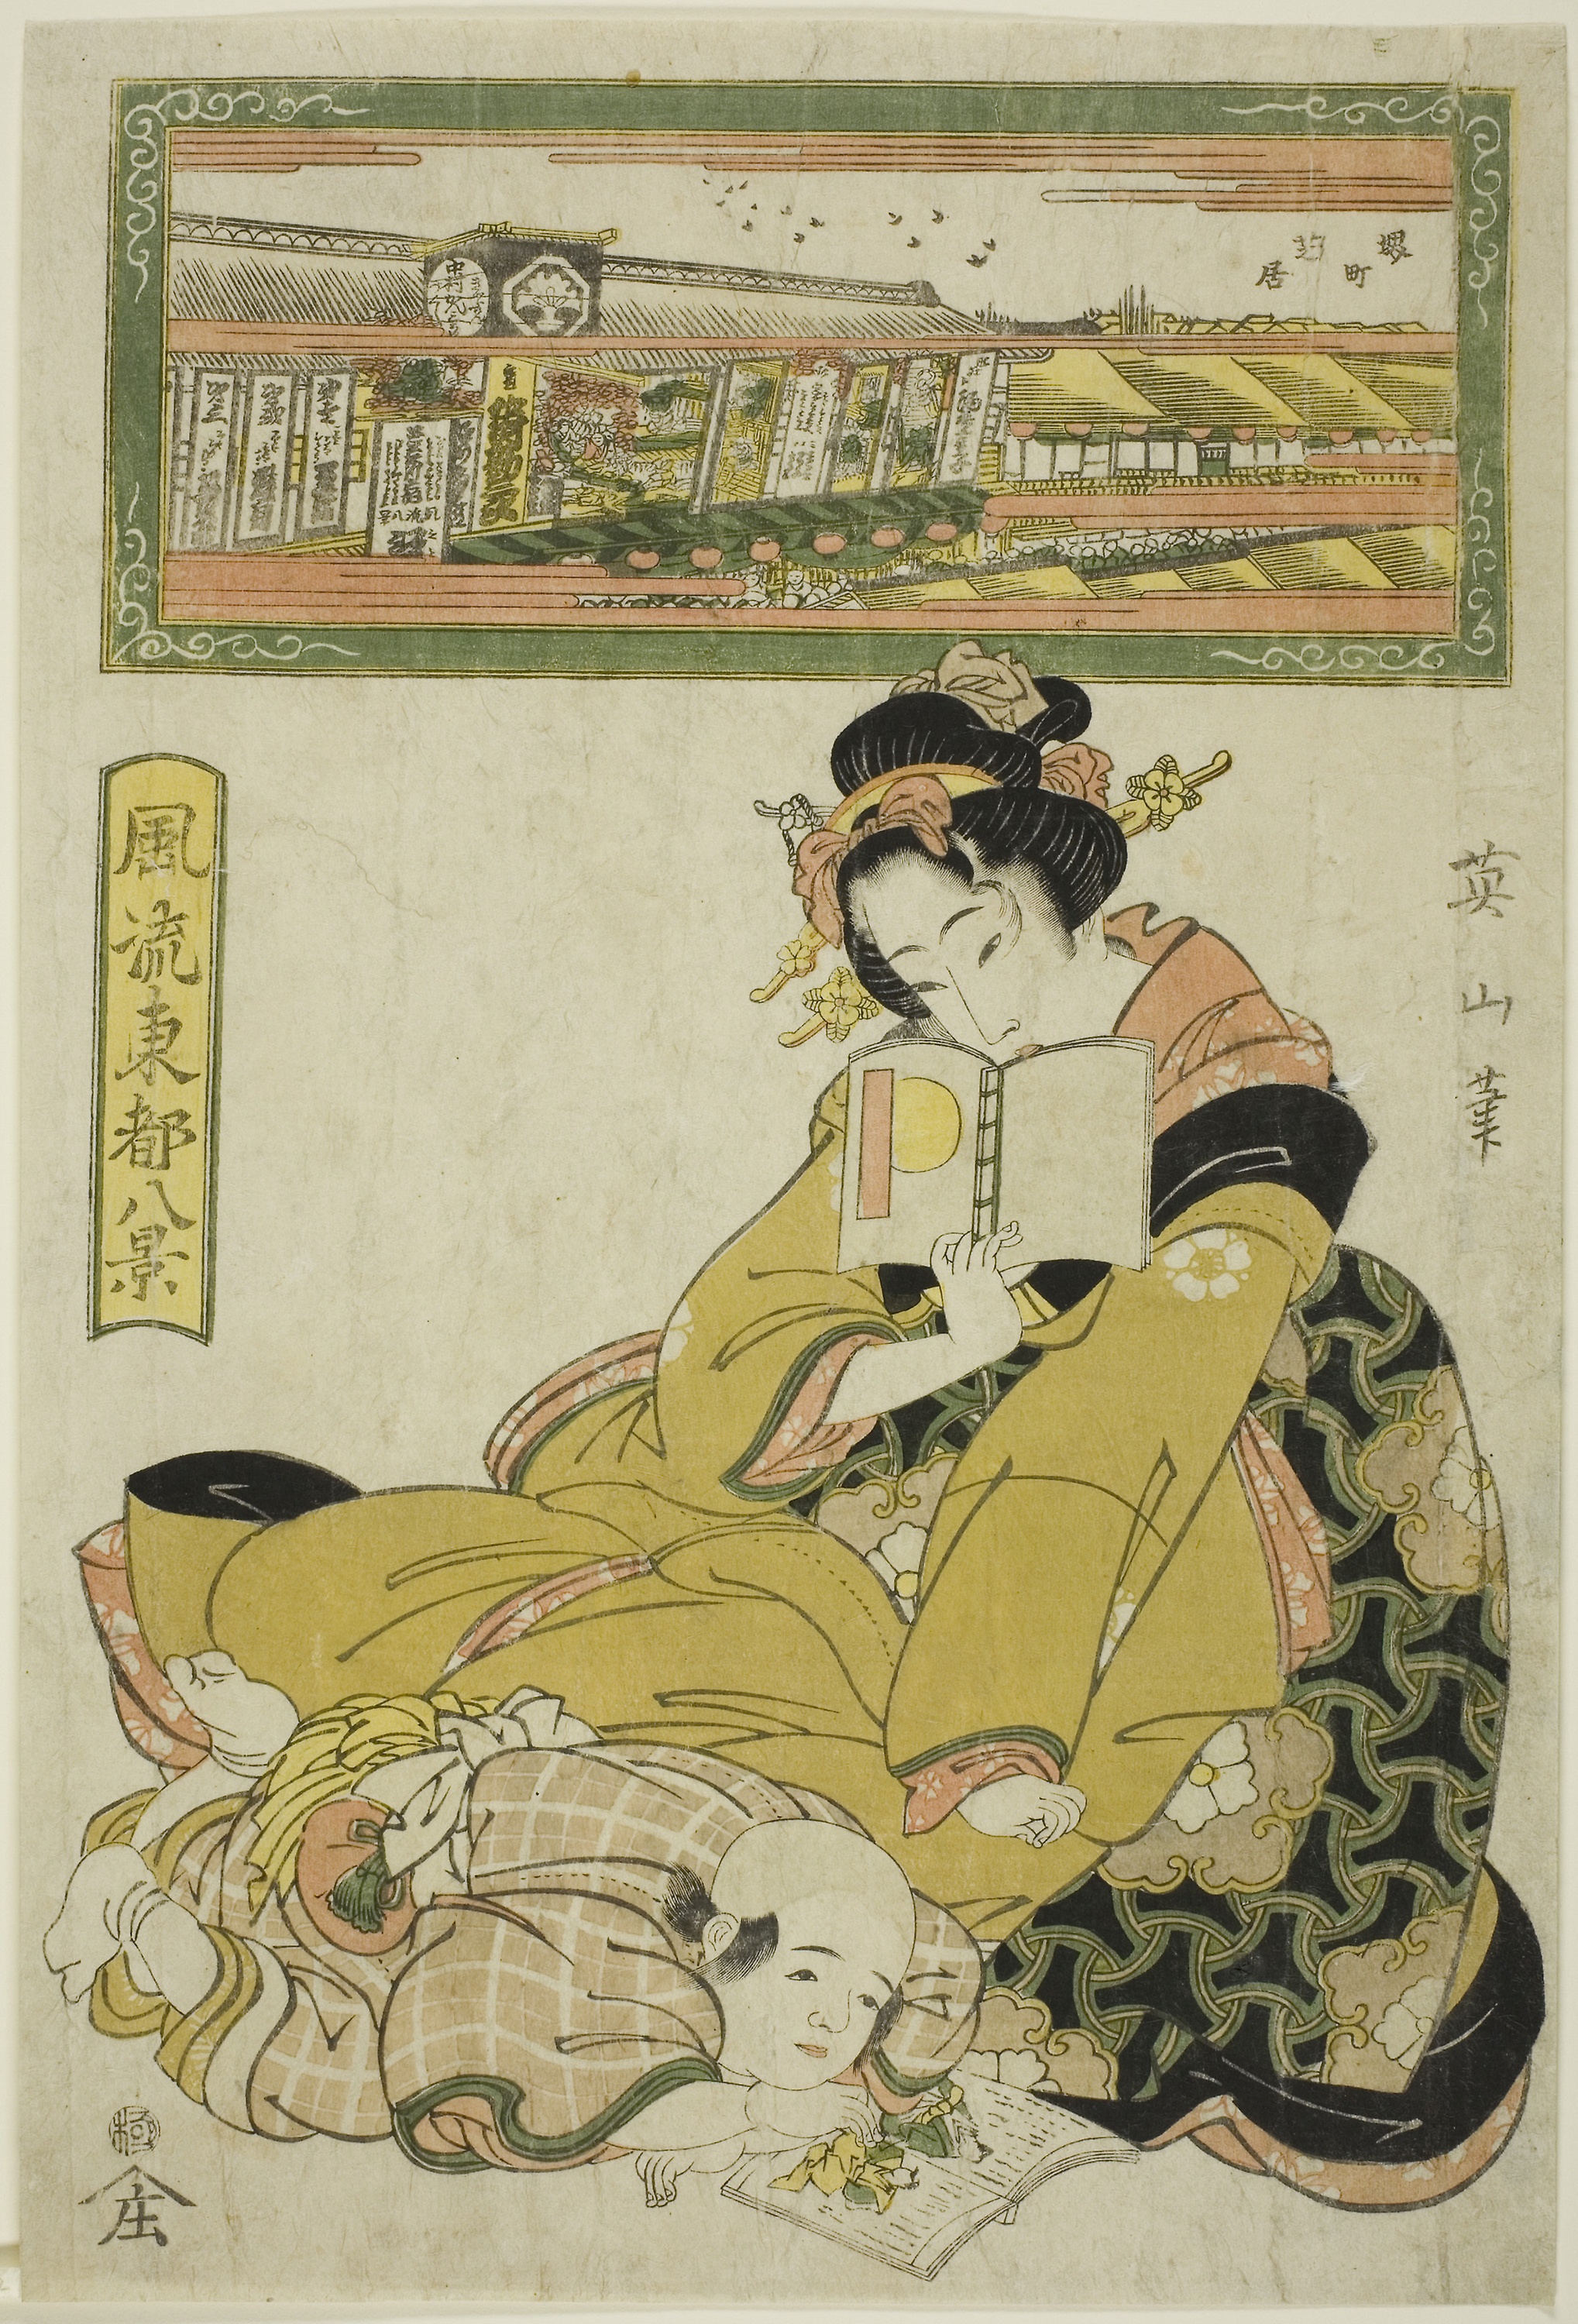
art, illustration, painting, sitting